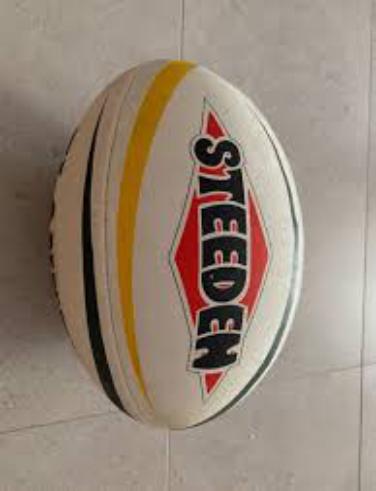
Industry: Sports